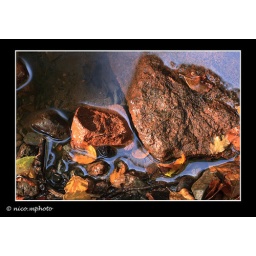
Warm stones in cold water